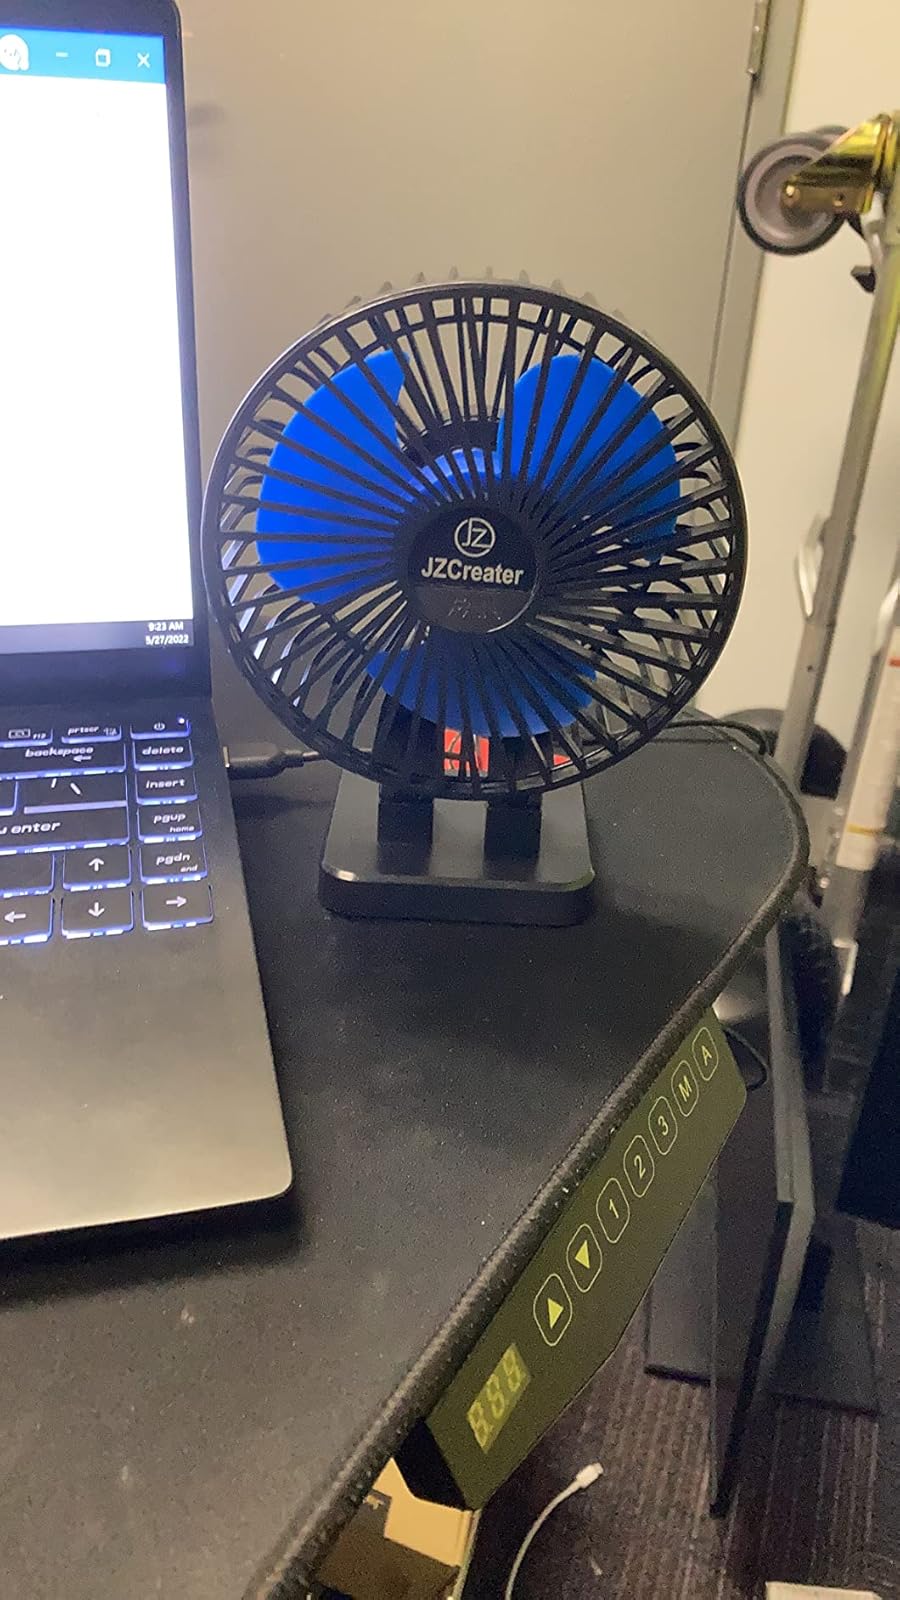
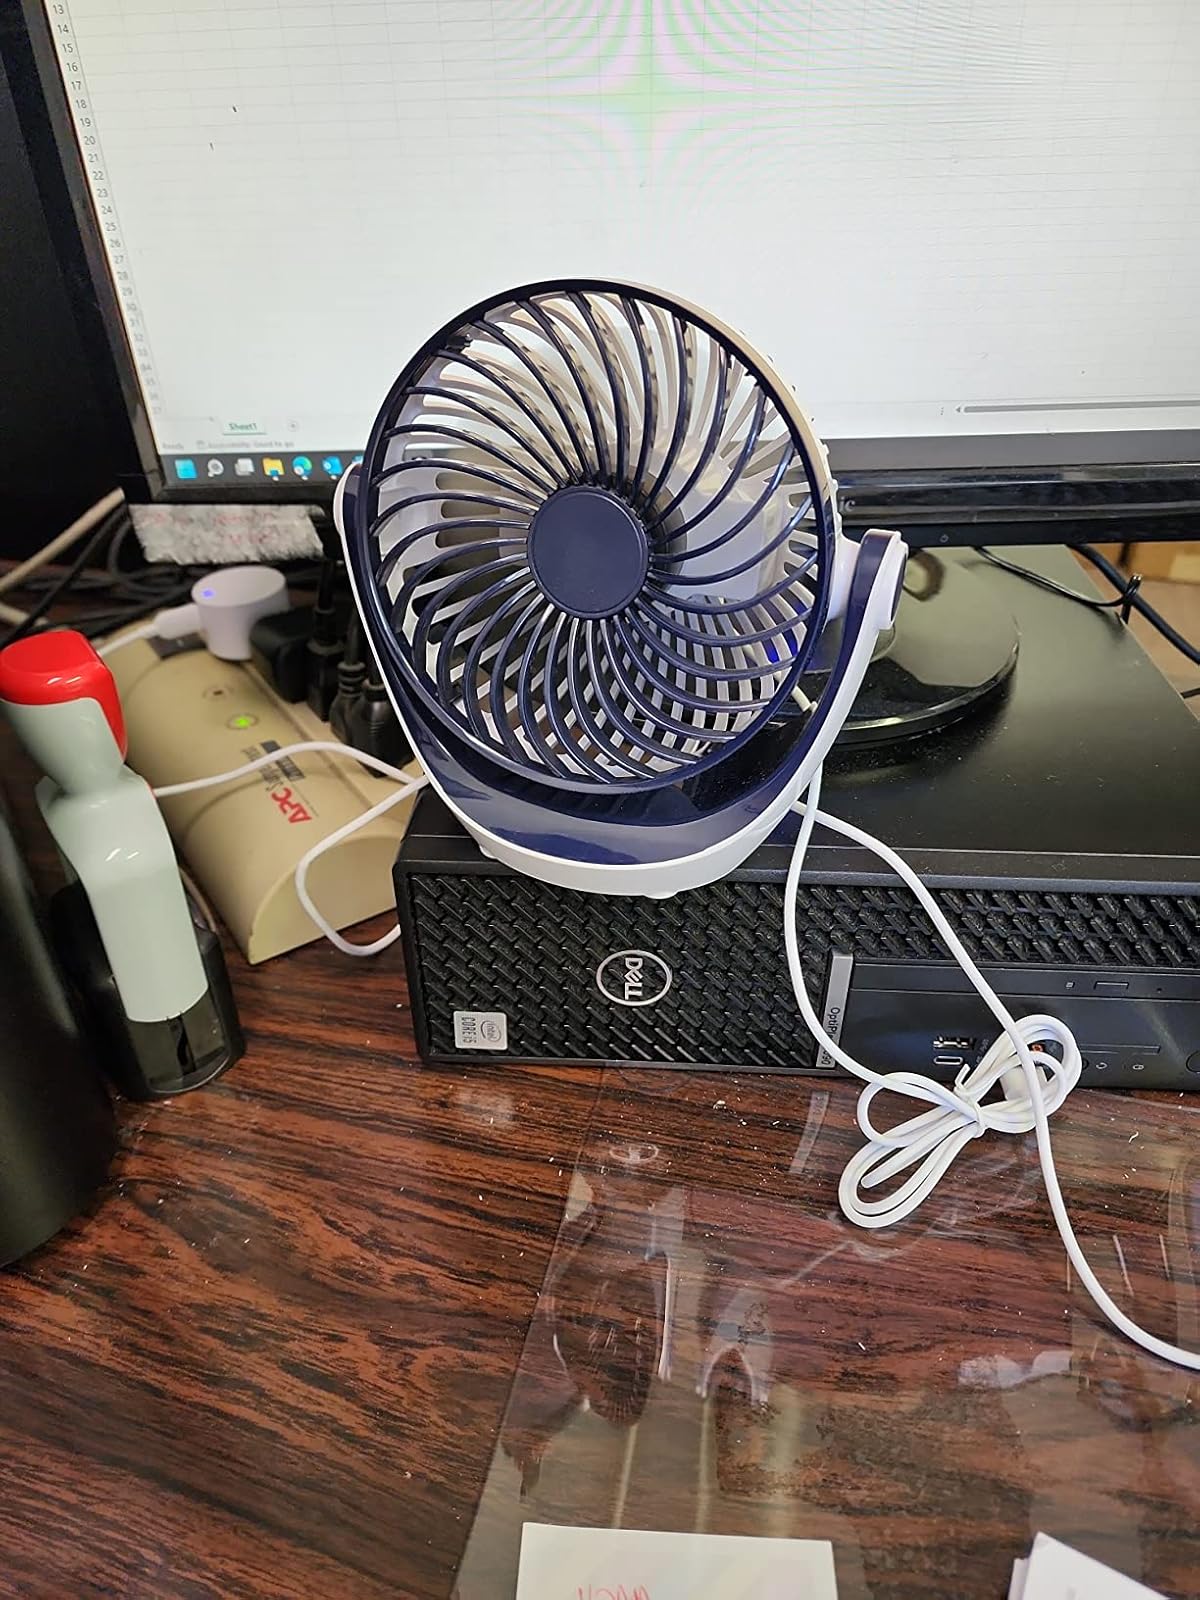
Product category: fan
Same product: no